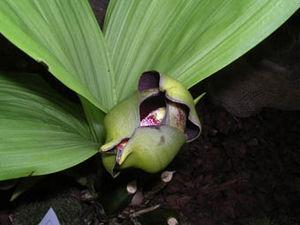
Anguloa est un genre de la famille des Orchidaceae. Ces orchidées sont originaires d'Amérique tropicale, produisant de grandes fleurs de formes globulaires, d'où leur nom courant d'« orchidées-tulipes ».